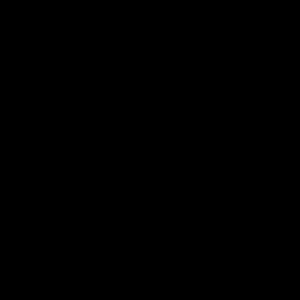
Transient-dæmper-diode
Skematiske symboler anvendt til at betegne en bidirektional TVS-diode.
En transient-dæmper-diode, TVS-diode er en elektronikkomponent som anvendes til at beskytte følsomt elektronik mod spændingstransienter induceret på forbundne ledninger. TVS-dioder kaldes også for transorb, efter varenavnet TransZorb registereret af General Semiconductor. STMicroelectronics sælger dem under navnet Transil. Navnet Tranzil er også set anvendt.